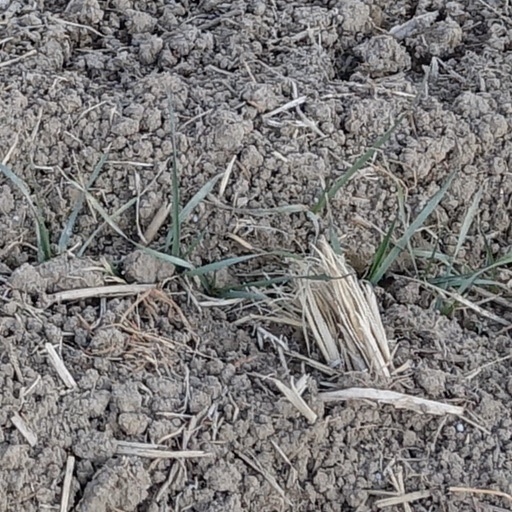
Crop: wheat